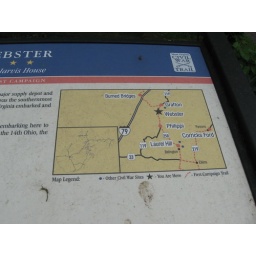
sign in webster in front of anna jarvis house